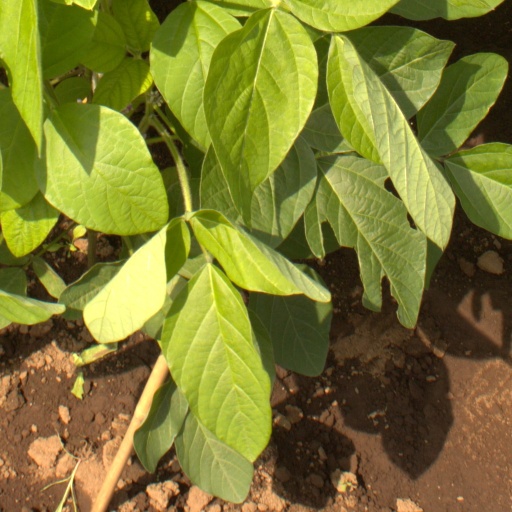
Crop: soybean